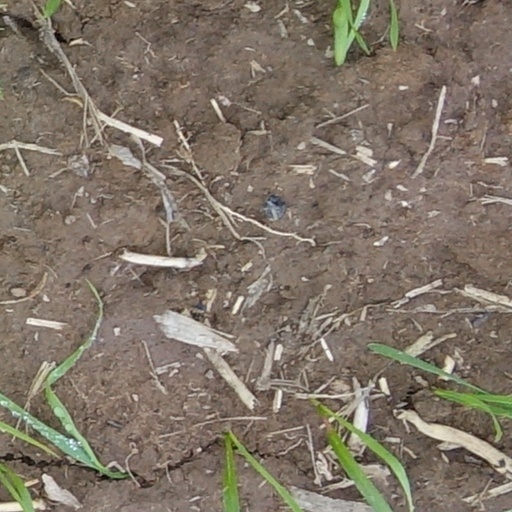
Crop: wheat